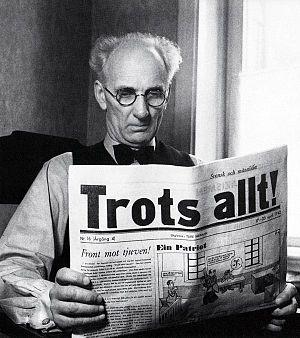
Trots allt!, que l'on pourrait traduire en français par « En dépit de tout » ou « Malgré tout », est un journal anti-nazi suédois fondé par Ture Nerman et paru entre 1939 et 1945.